Sky position (RA, Dec in degrees): 155.13, 4.446
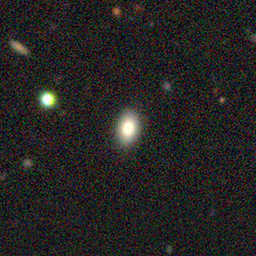
Galaxy morphology: In-between Round Smooth Galaxies